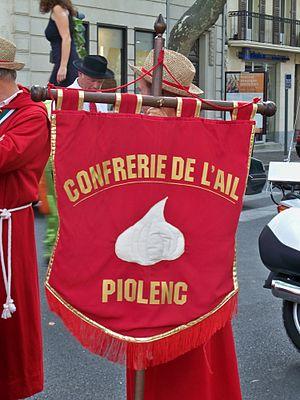
Bannière de la confrérie de l'ail de Piolenc (Vaucluse, France)
Piolenc est une commune française située dans le département de Vaucluse, en région Provence-Alpes-Côte d'Azur.